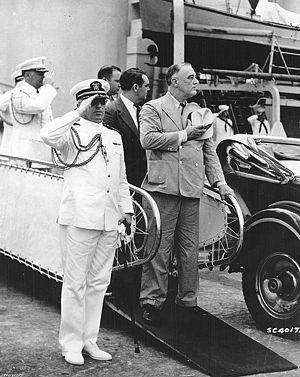
L'histoire de Panama durant la Seconde Guerre mondiale commence en 1939. En raison du canal de Panama, contrôlé par les États-Unis, coupant le pays en deux, le Panama était d'une importance stratégique majeure pour l'effort de guerre des Alliés, ainsi que l'emplacement stratégique le plus important en Amérique latine pendant la Seconde Guerre mondiale. Le canal était un lien essentiel entre les océans Atlantique et Pacifique qui était vital à la fois pour le commerce et la défense de l'hémisphère occidental. Par conséquent, la défense de la zone du canal était le principal souci des États-Unis sur le théâtre américain. Panama ne reçut jamais l'aide du prêt-bail, mais en retour de droits à construire des infrastructures militaires sur le territoire panaméen, les États-Unis s’engagèrent dans des projets de travaux publics à grande échelle, qui participèrent beaucoup à moderniser le pays et à stimuler l'économie.
L’histoire de l’Amérique latine pendant la Seconde Guerre mondiale est importante en raison des changements importants économiques, politiques et militaires qui se sont produits dans la majeure partie de la région à la suite de la guerre. Afin de mieux protéger le canal de Panama, de combattre l’influence de l’Axe et d’optimiser la production de biens pour l’effort de guerre, les États-Unis, par le biais de la loi prêt-bail et de programmes similaires, accrurent considérablement leurs intérêts en Amérique latine. Ceci provoqua une impulsion économique majeure pour les pays qui y participèrent.